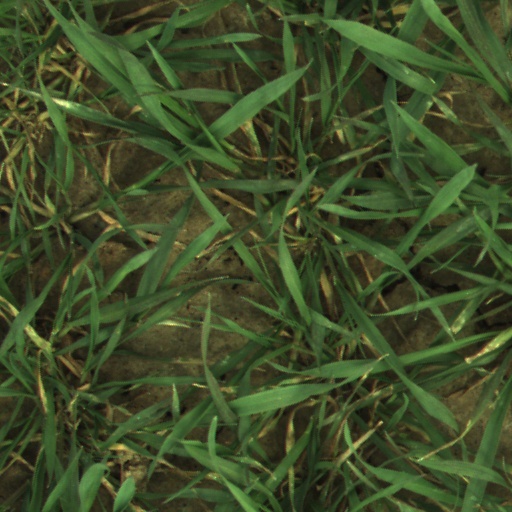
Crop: wheat